Errollyn Wallen

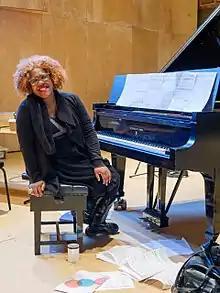
Wallen at Snape Maltings

Errollyn Wallen (born 10 April 1958) is a Belize-born British composer and musician, who moved as a child with her family to London, England.